Abu Nidal

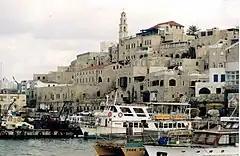
Abu Nidal was born in Jaffa, where he was raised in a large stone house near the beach.

Sabri Khalil al-Banna was born in May 1937 in Jaffa, on the Mediterranean coast of what was then the British Mandate of Palestine. His father, Hajj Khalil al-Banna, owned 6,000 acres (24 km) of orange groves situated between Jaffa and Majdal (now Ashkelon in Israel). The family lived in luxury in a three-storey stone house near the beach, later used as an Israeli military court. Muhammad Khalil al-Banna, Abu Nidal's brother, told Yossi Melman: